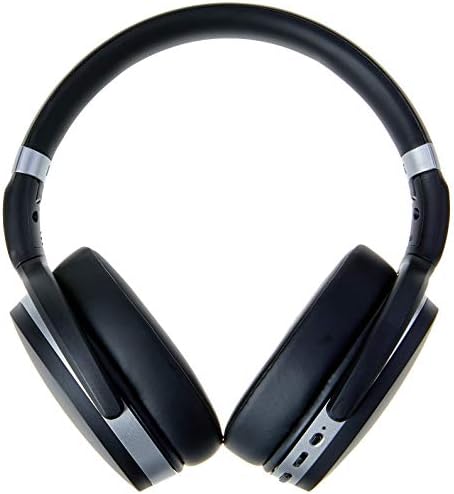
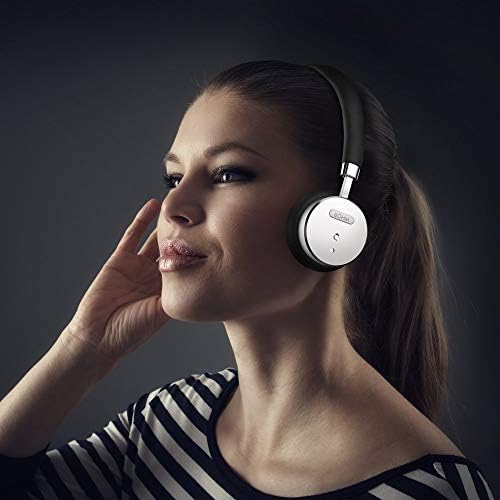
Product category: headphones
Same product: no